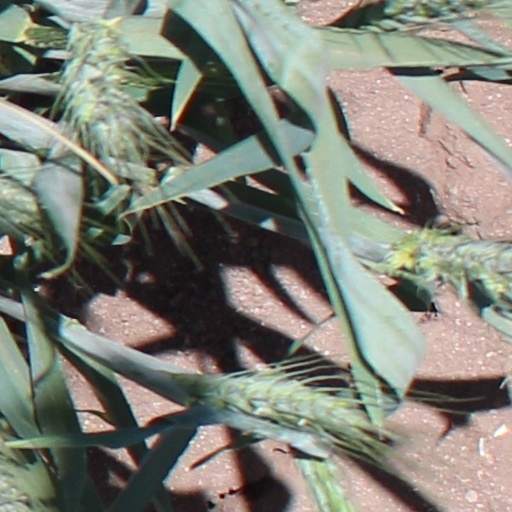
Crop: wheat